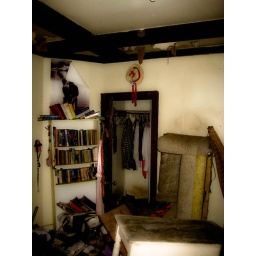
We found a cat skull, and in the bathroom was a biohazard bin, overturned, with about a hundred needles...